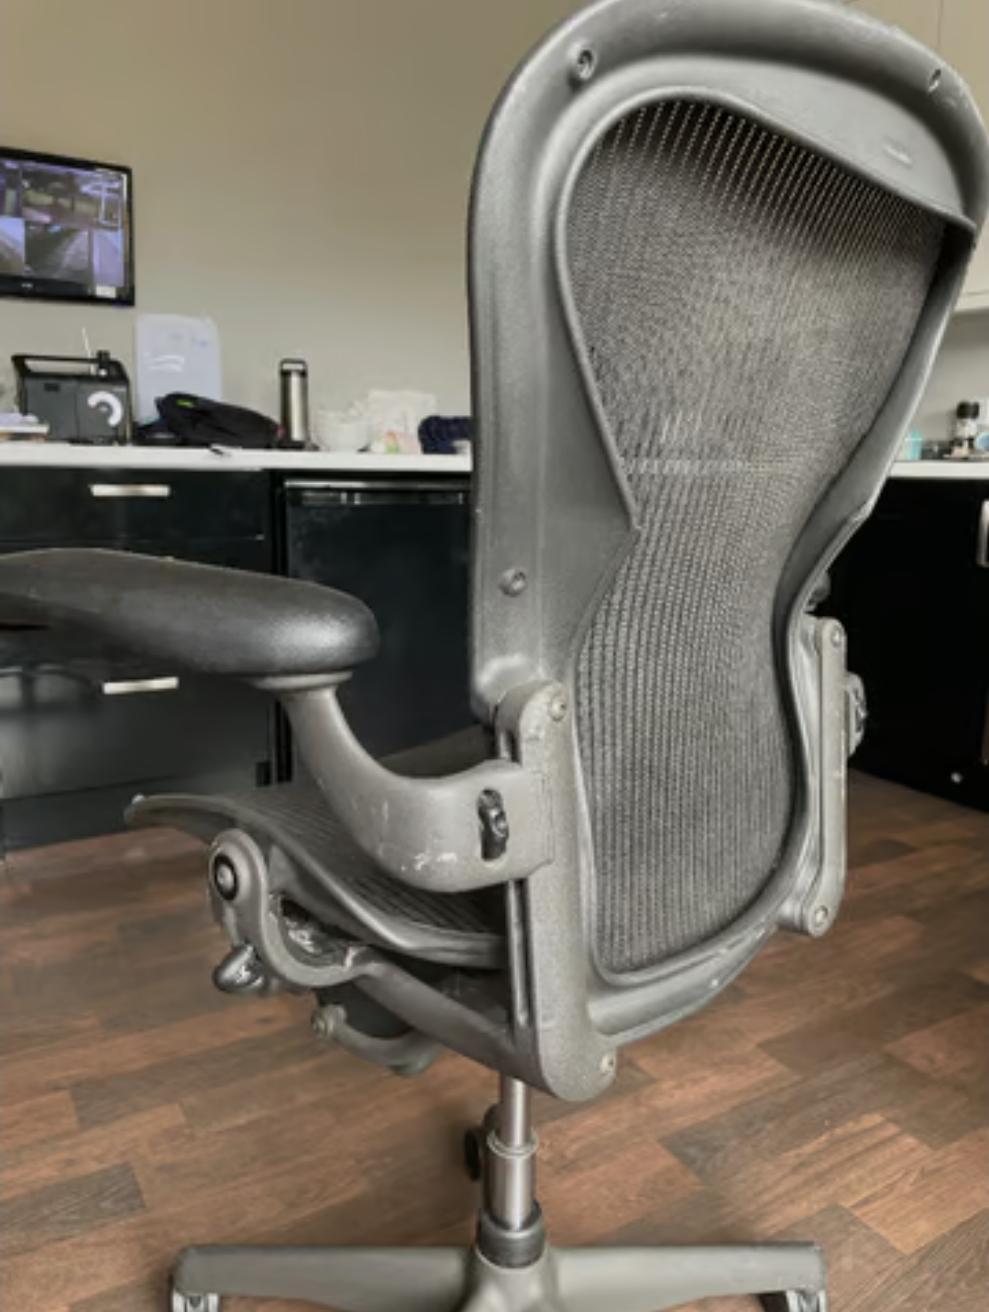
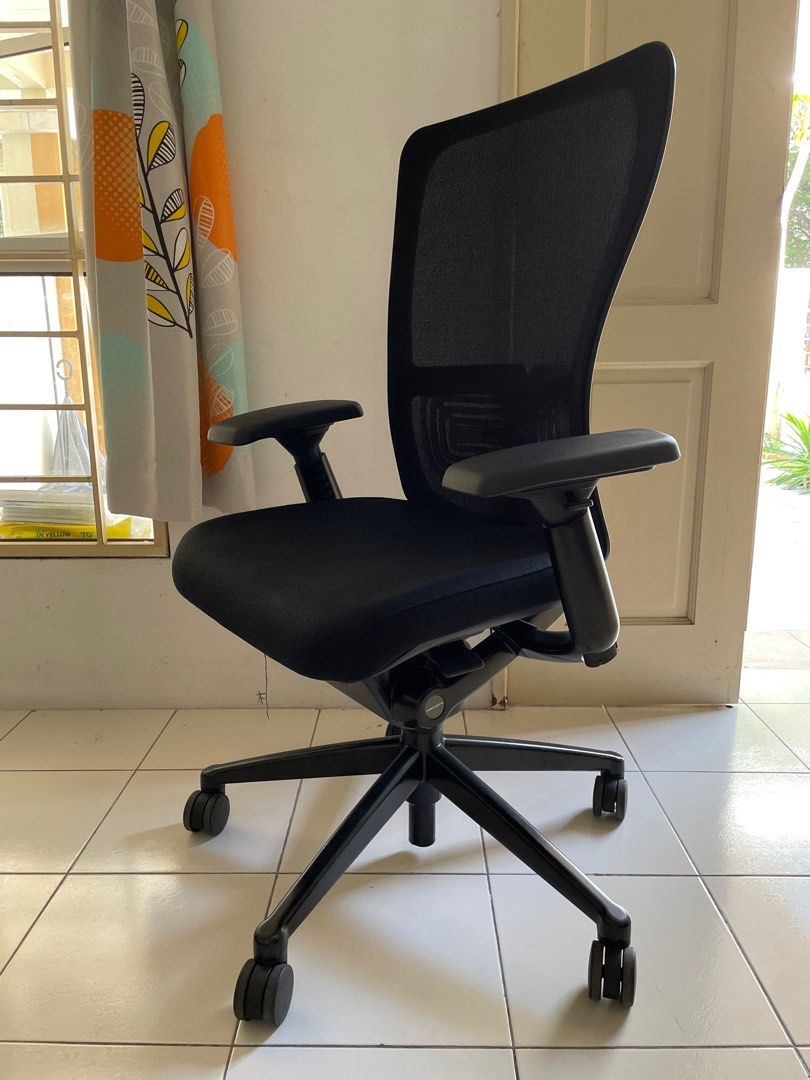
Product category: items_chair
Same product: no